Roman Catholic Diocese of Saginaw

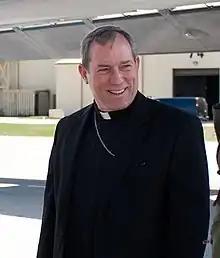
Bishop Gruss (2010)

Early in 2020, as a result of the COVID-19 outbreak, Bishop Gruss suspended mass throughout the diocese to prevent the spread of the virus. Gruss switched over to broadcasting Mass from the Cathedral of Mary of the Assumption via WNEM TV 5 and other Saginaw news outlets. Later on, Gruss permitted mass to resume across the diocese, but restricted some pew areas to maintain social distancing, disabled the baptismal fonts when not being used for baptisms, and reduced the number of communion stations. Face masks were mandated and hand sanitizer was provided in the churches.